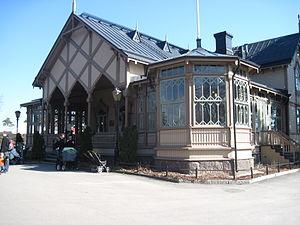
Carl Theodor Höijer est l'un des architectes finlandais les plus influents de son époque.
Cette Liste des bâtiments historiques d'Helsinki est non exhaustive et répertorie les plus anciens bâtiments du centre d'Helsinki datant du milieu du XVIIIᵉ siècle.
Korkeasaari, en suédois Högholmen est une île du sud de la Finlande située dans le golfe de Finlande, à l'est du centre-ville d'Helsinki. Elle est rattachée au quartier de Mustikkamaa–Korkeasaari et au district de Kulosaari.